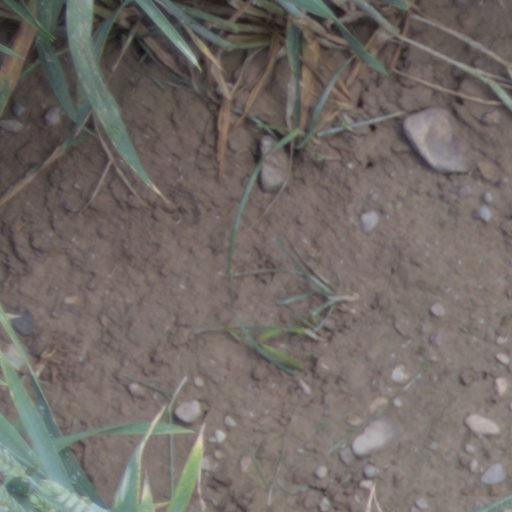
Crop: wheat